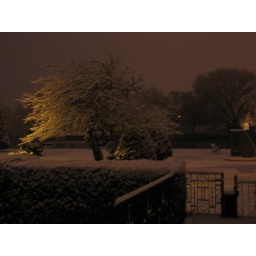
The pre-dawn low light showing the snow sitting on the trees in the park.